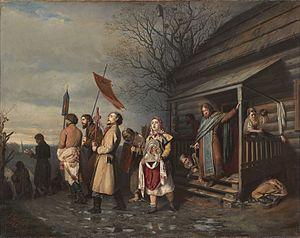
Vassili Grigorievitch Perov est un peintre russe né le 21 décembre 1833 à Tobolsk et mort le 29 mai 1882 d'une tuberculose près de Moscou. Il fut membre du groupe dit des Ambulants.
Les Ambulants ou Itinérants est le terme donné au mouvement réaliste apparu en Russie en 1863 et qui exista jusqu'aux années 1890, en réaction contre l'enseignement, les sujets et les méthodes de l'Académie russe des beaux-arts de Saint-Pétersbourg. C'est le premier groupement de peintres réalistes russes de la seconde moitié du XIXᵉ et du début du XXᵉ siècle. Il organisa encore des expositions jusqu'en 1923.
Une procession religieuse est un cortège de fidèles qui dans l’accomplissement d’un acte rituel et religieux, défilent solennellement d’un lieu à un autre, tout en priant, chantant ou accomplissant d’autres actes de dévotions. La procession est expression symbolique du pèlerinage de la vie qui est fait en compagnie de Dieu. Cet article traite des processions dans le catholicisme. Il en existe également dans l'orthodoxie et dans le bouddhisme.